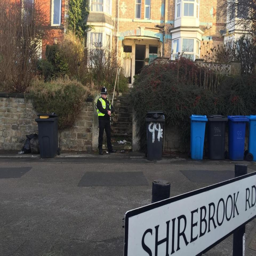
residents reported hearing an explosion in the early hours of the morning